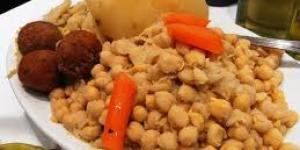
original cocido de garbanzos madrileno